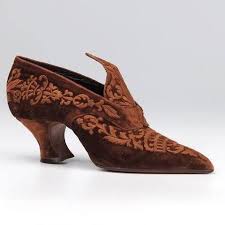
Waste category: shoes